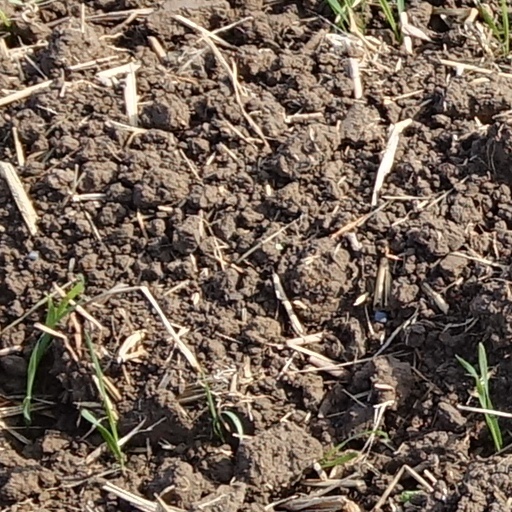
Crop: wheat